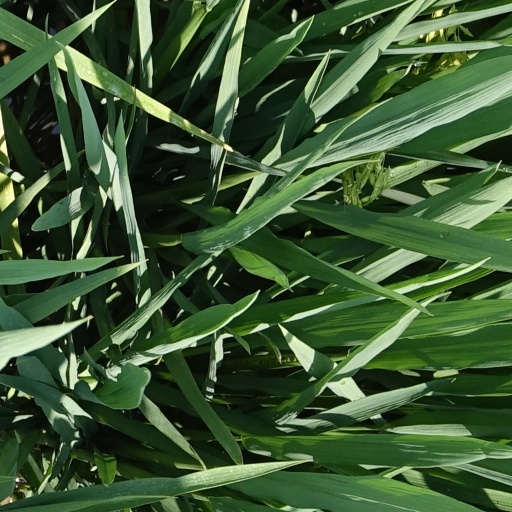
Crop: rice